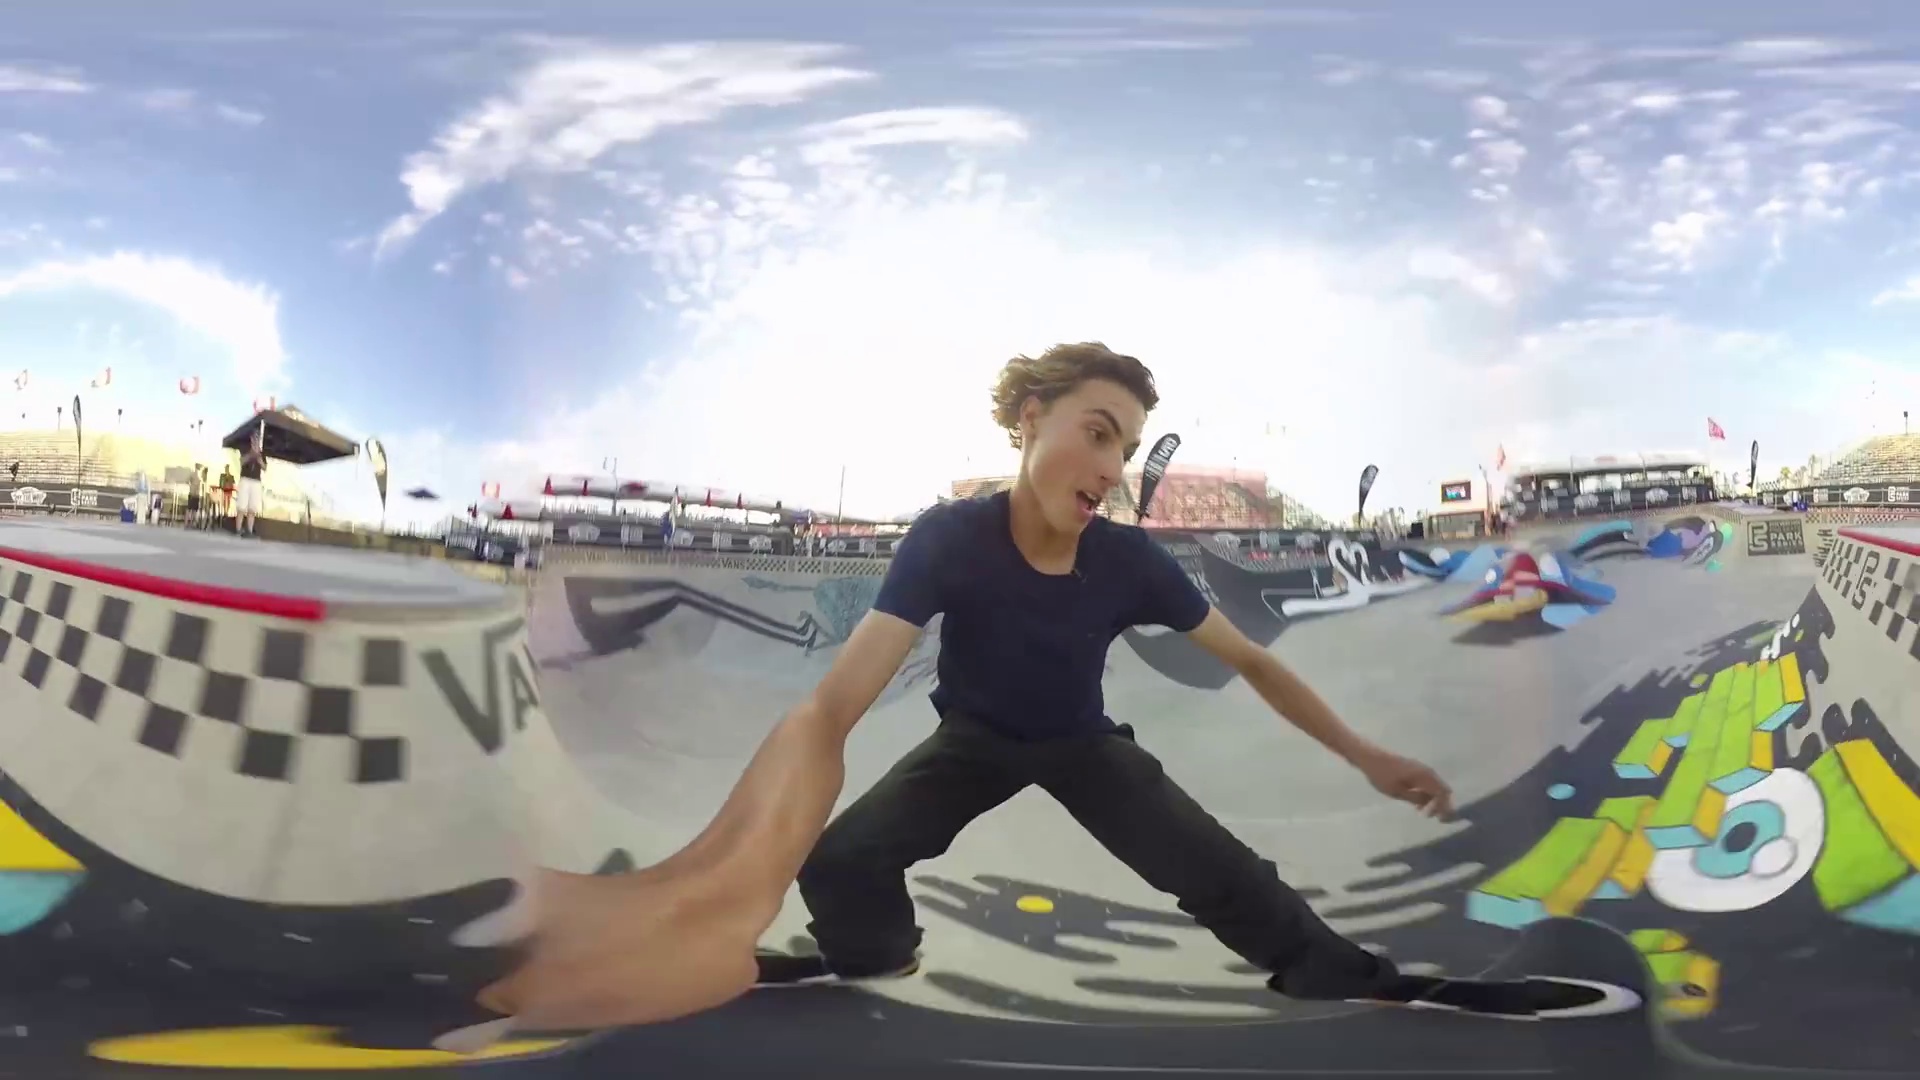
Referred object: the skateboarder wearing a dark blue shirt

Referred object: the skateboarder wearing a navy t-shirt